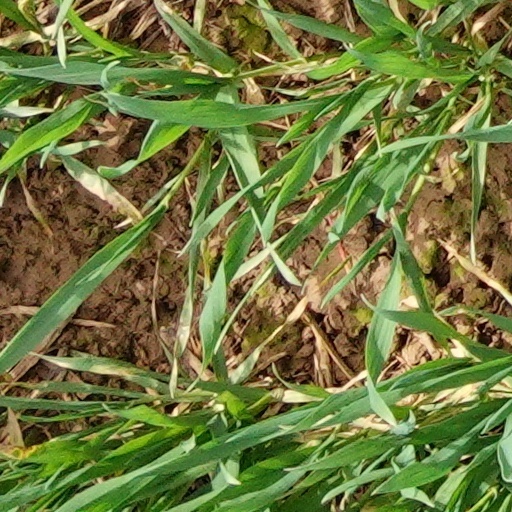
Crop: wheat